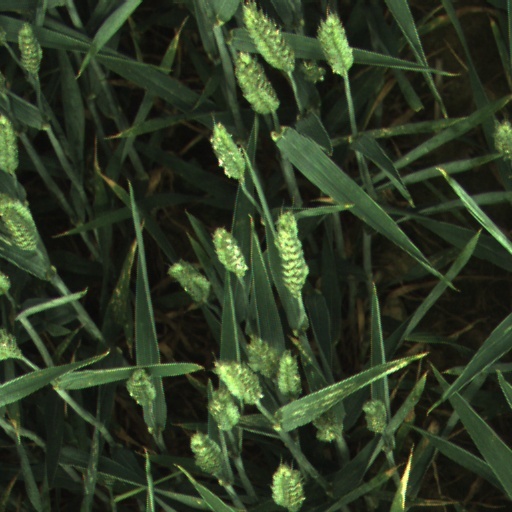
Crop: wheat